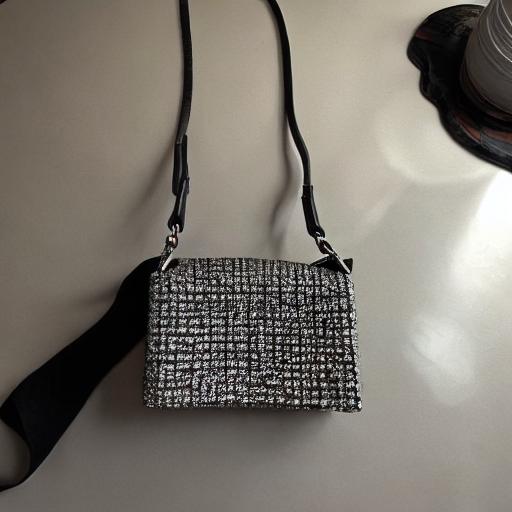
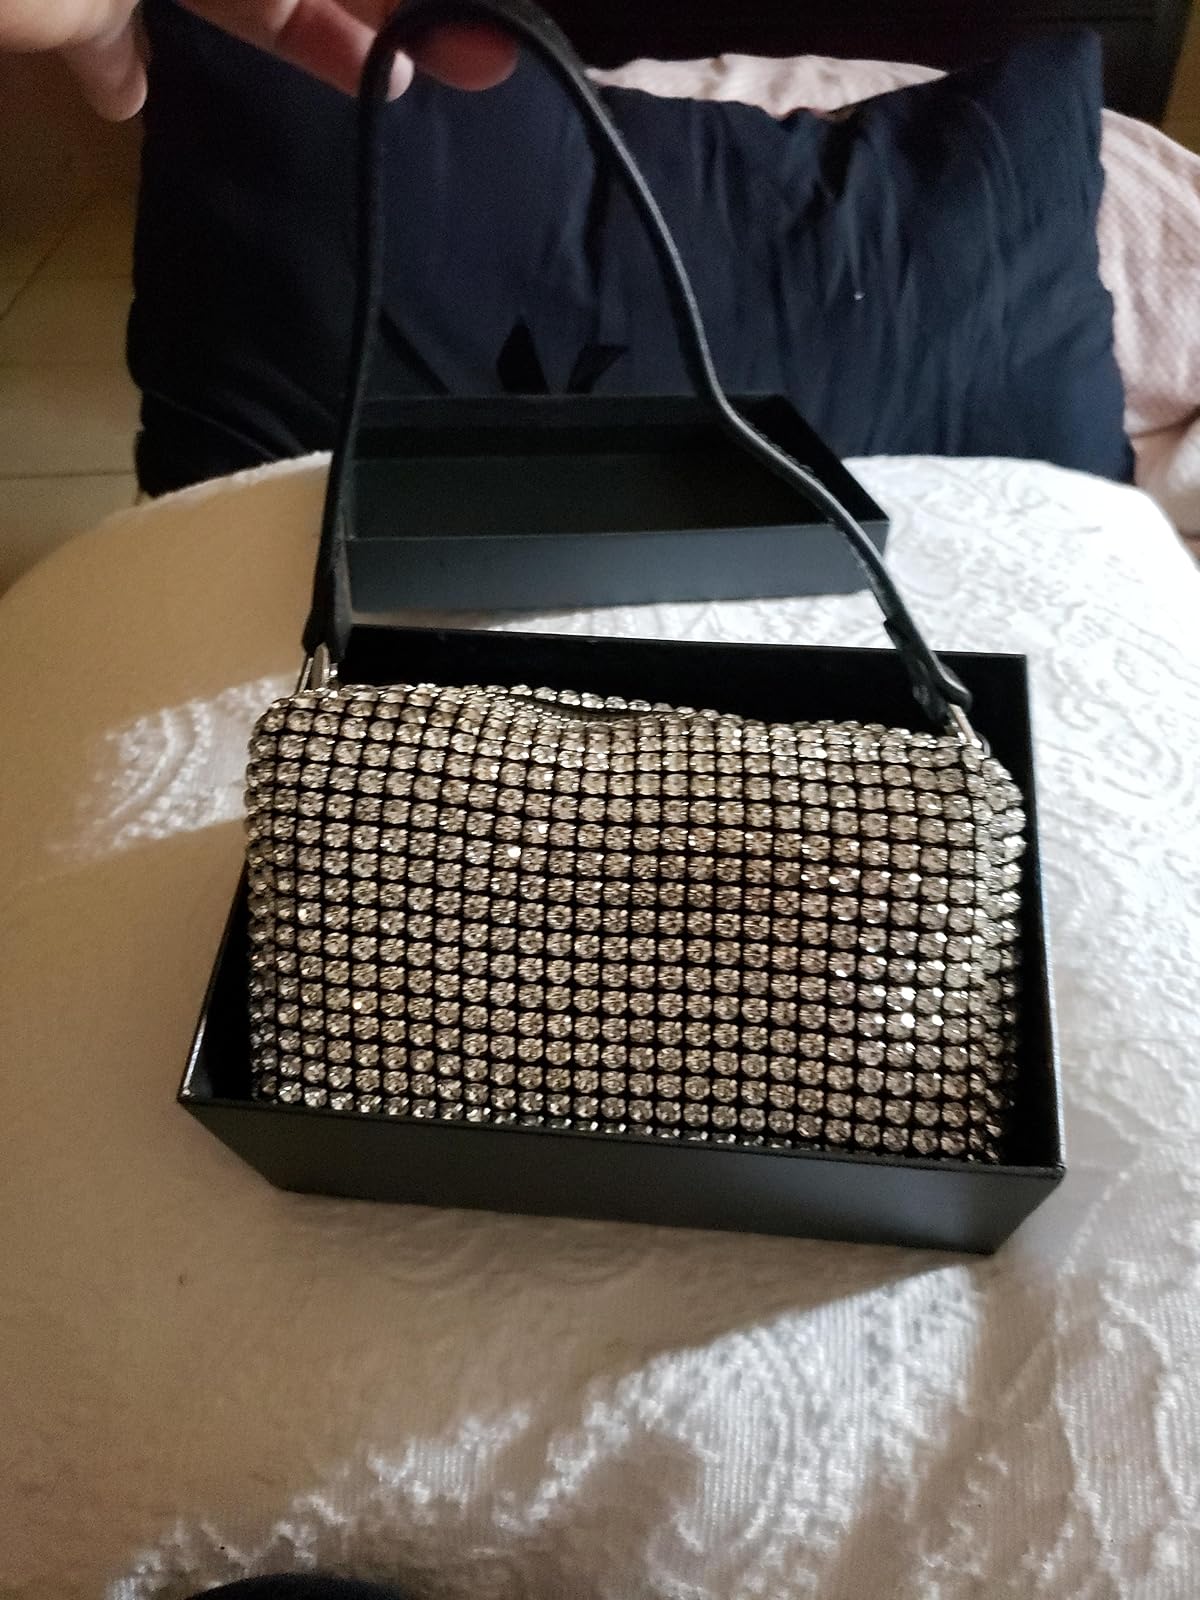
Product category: accessories_handbag
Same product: no